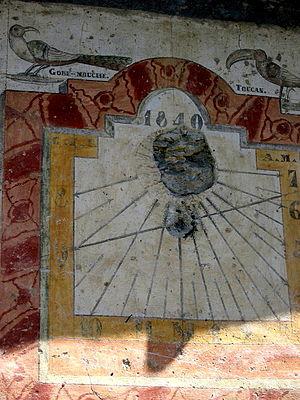
Cadran solaire à Saint-Véran, Hautes-Alpes, France
Giovanni Francesco Zarbula est un peintre cadranier piémontais du XIXᵉ siècle, un artiste spécialisé dans les cadrans solaires.
Le Queyras est une vallée du département des Hautes-Alpes, mais également un parc naturel régional, où se pratiquent le ski en hiver et randonnée pédestre en été. Il est notamment traversé par le GR 58 qui permet d'en faire le tour ou le GR 5.
Cet article recense les monuments historiques des Hautes-Alpes, en France.